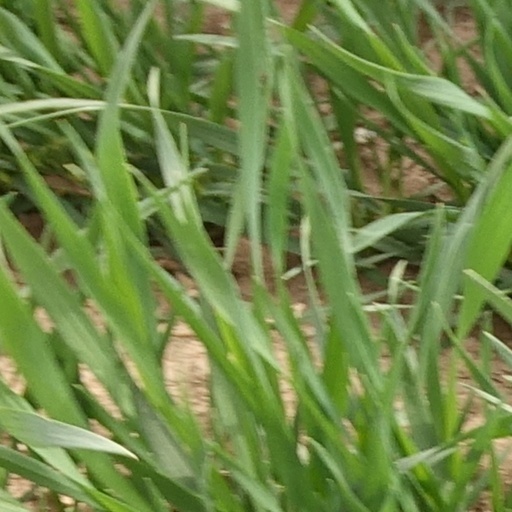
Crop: wheat